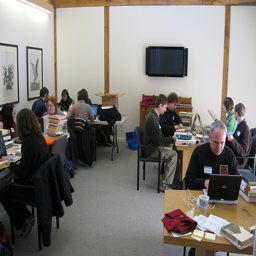
a group of people busy at work studying.
People sitting at tables and working with books and on laptops.
Group of people all sitting at a table working on personal computers.
A group of people work on their laptops.
A room full of people working on computers.